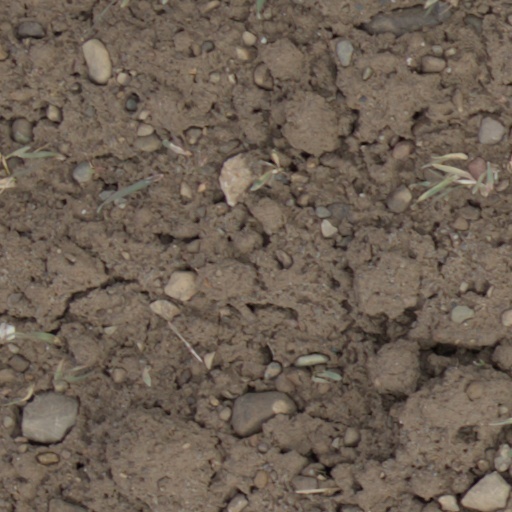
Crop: wheat